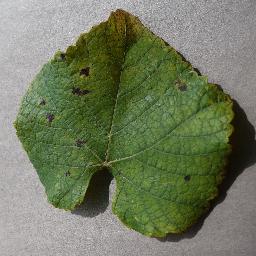
Label: Grape___Leaf_blight_(Isariopsis_Leaf_Spot)